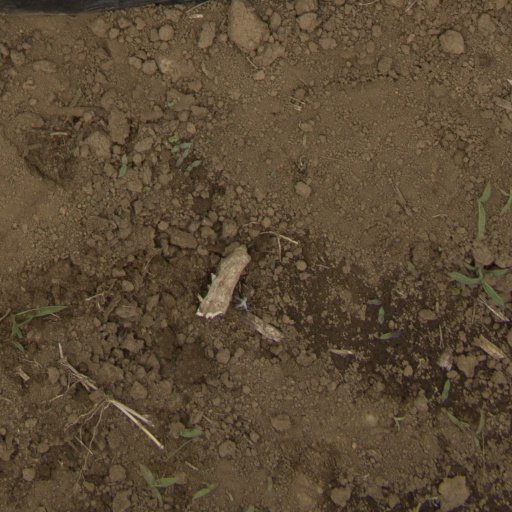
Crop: Jerusalem artichoke